Sir William Brown, 1st Baronet, of Richmond Hill

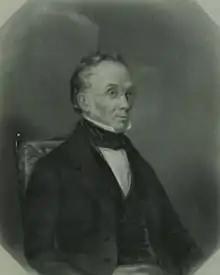
"Sir William Brown, 1846"

Sir William Brown, 1st Baronet DL (30 May 1784 – 3 March 1864) was a British merchant and banker, founder of the banking-house of Brown, Shipley & Co. and a Liberal politician who sat in the House of Commons from 1846 to 1859.